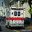
Label: ambulance